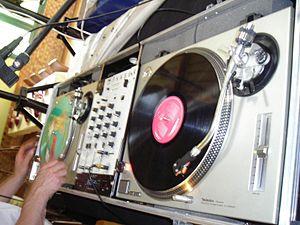
Un disc jockey ou DJ, est un animateur qui sélectionne, diffuse et mixe de la musique à destination d'un public, que ce soit pour une émission radiophonique, dans une discothèque ou à l'occasion d'un événement spécifique.